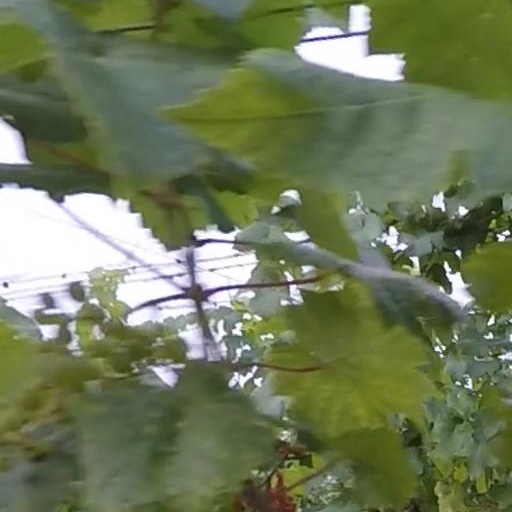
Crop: grape